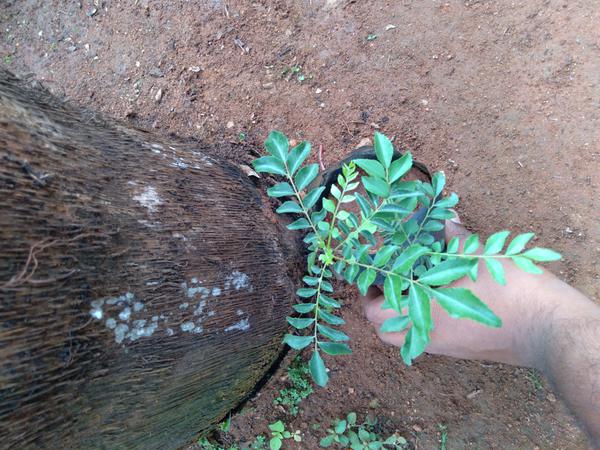
Plant: Curry_Leaf